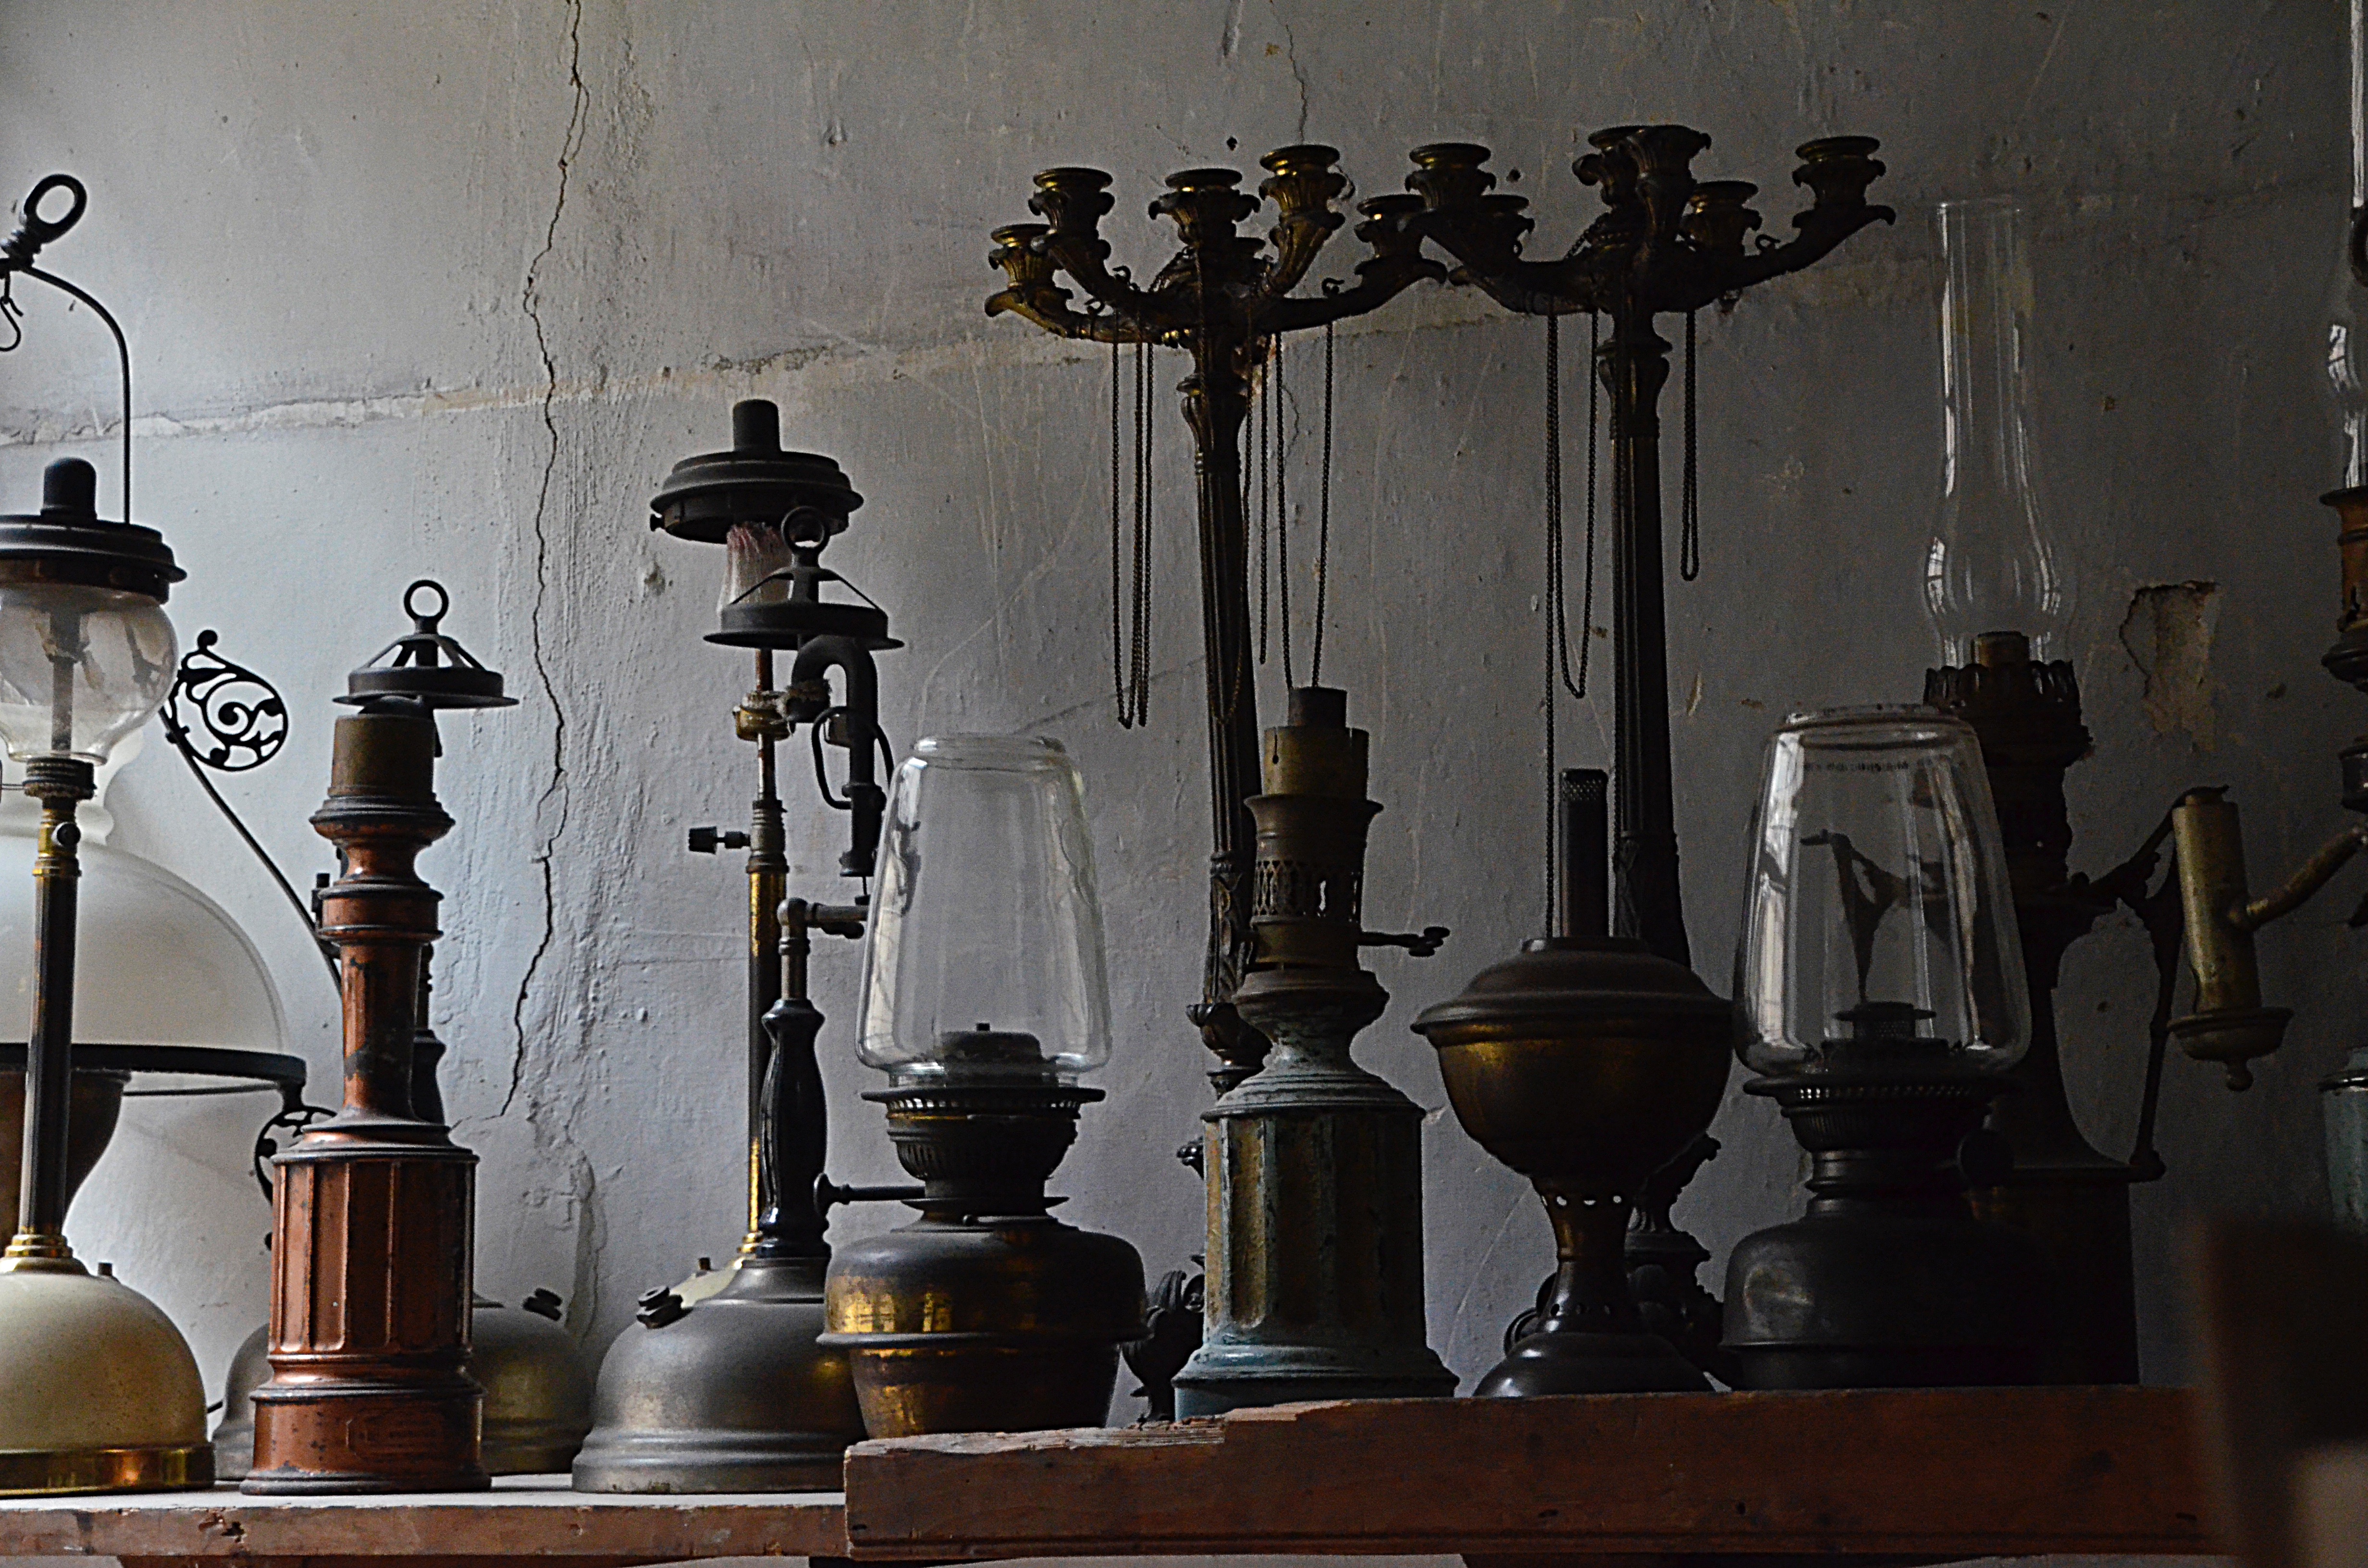
antique, lantern, museum, candle, lighting, old lamp, art, light fixture, tourist attraction, oil, ancient history